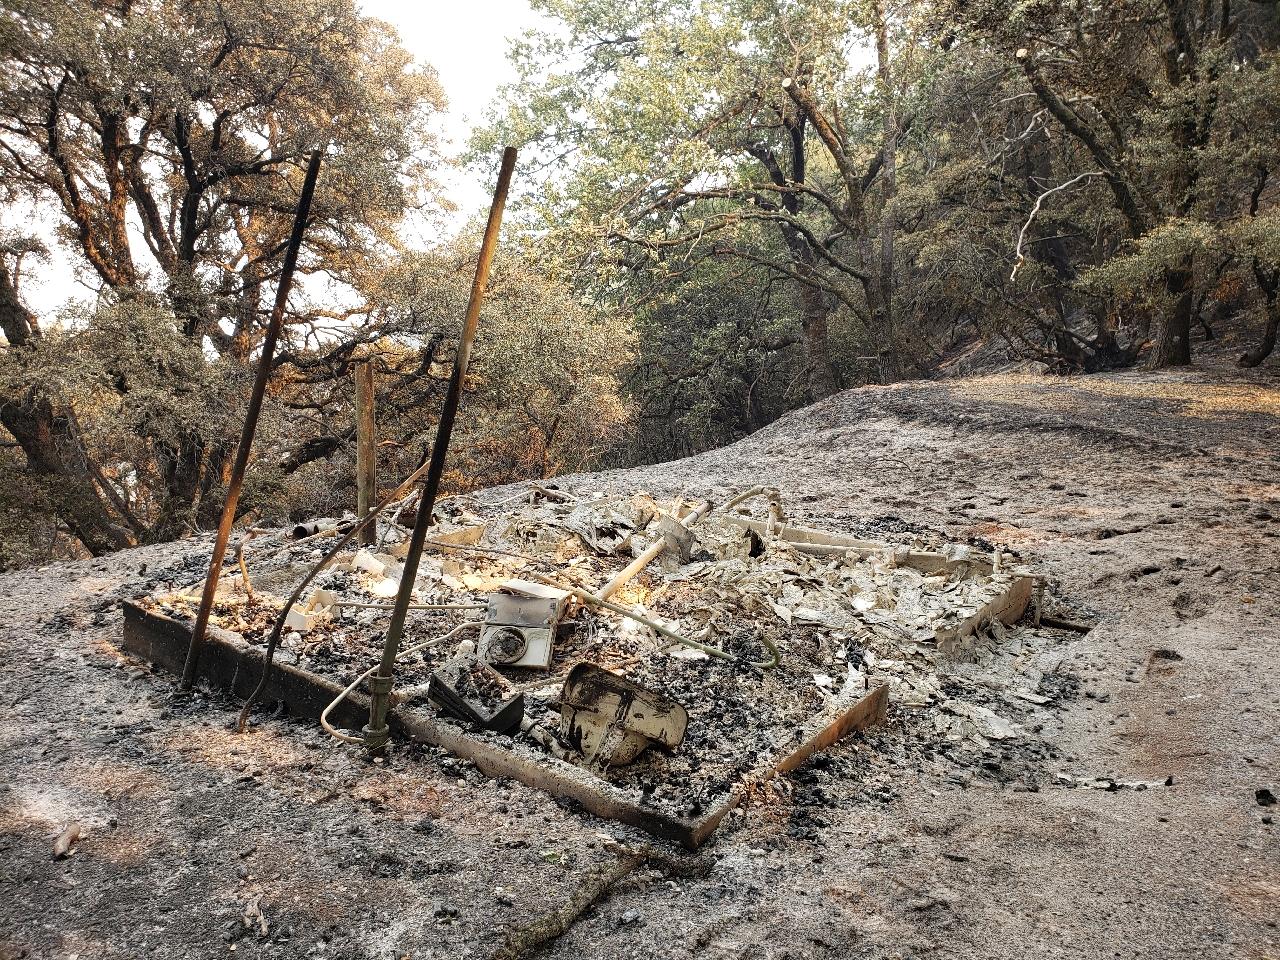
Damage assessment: destroyed